Langham, Essex

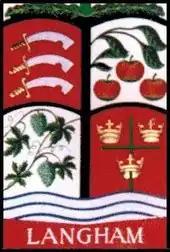
Langham village sign featuring pictures of apples, a crop historically grown in the village.

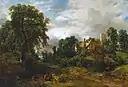
"The Glebe Farm" by John Constable, 1830

There is little evidence of pre-Roman occupation of what is now Langham, but the Romans built a villa at the north end of the village close to the River Stour and the Roman Road from Colchester into Suffolk also ran to the east of the village, and so there was probably Roman activity in the area of the village.